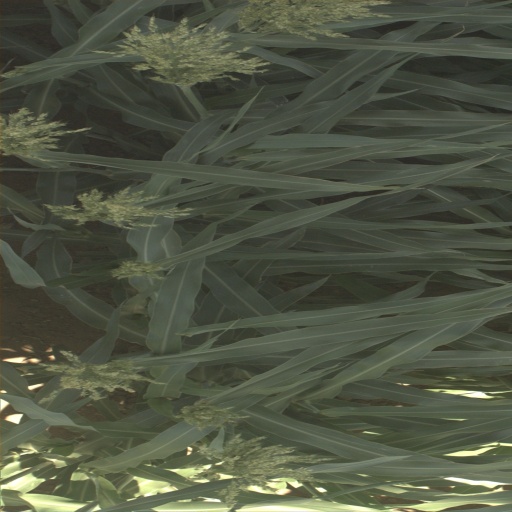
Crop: sorghum